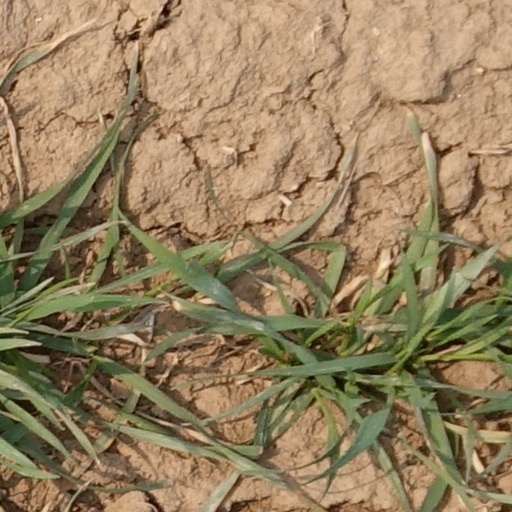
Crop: wheat